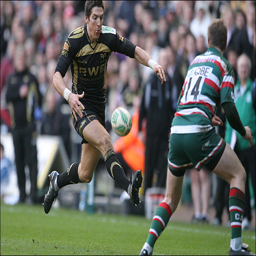
person helps create the game 's only and decisive try by kicking ahead for rugby player to score